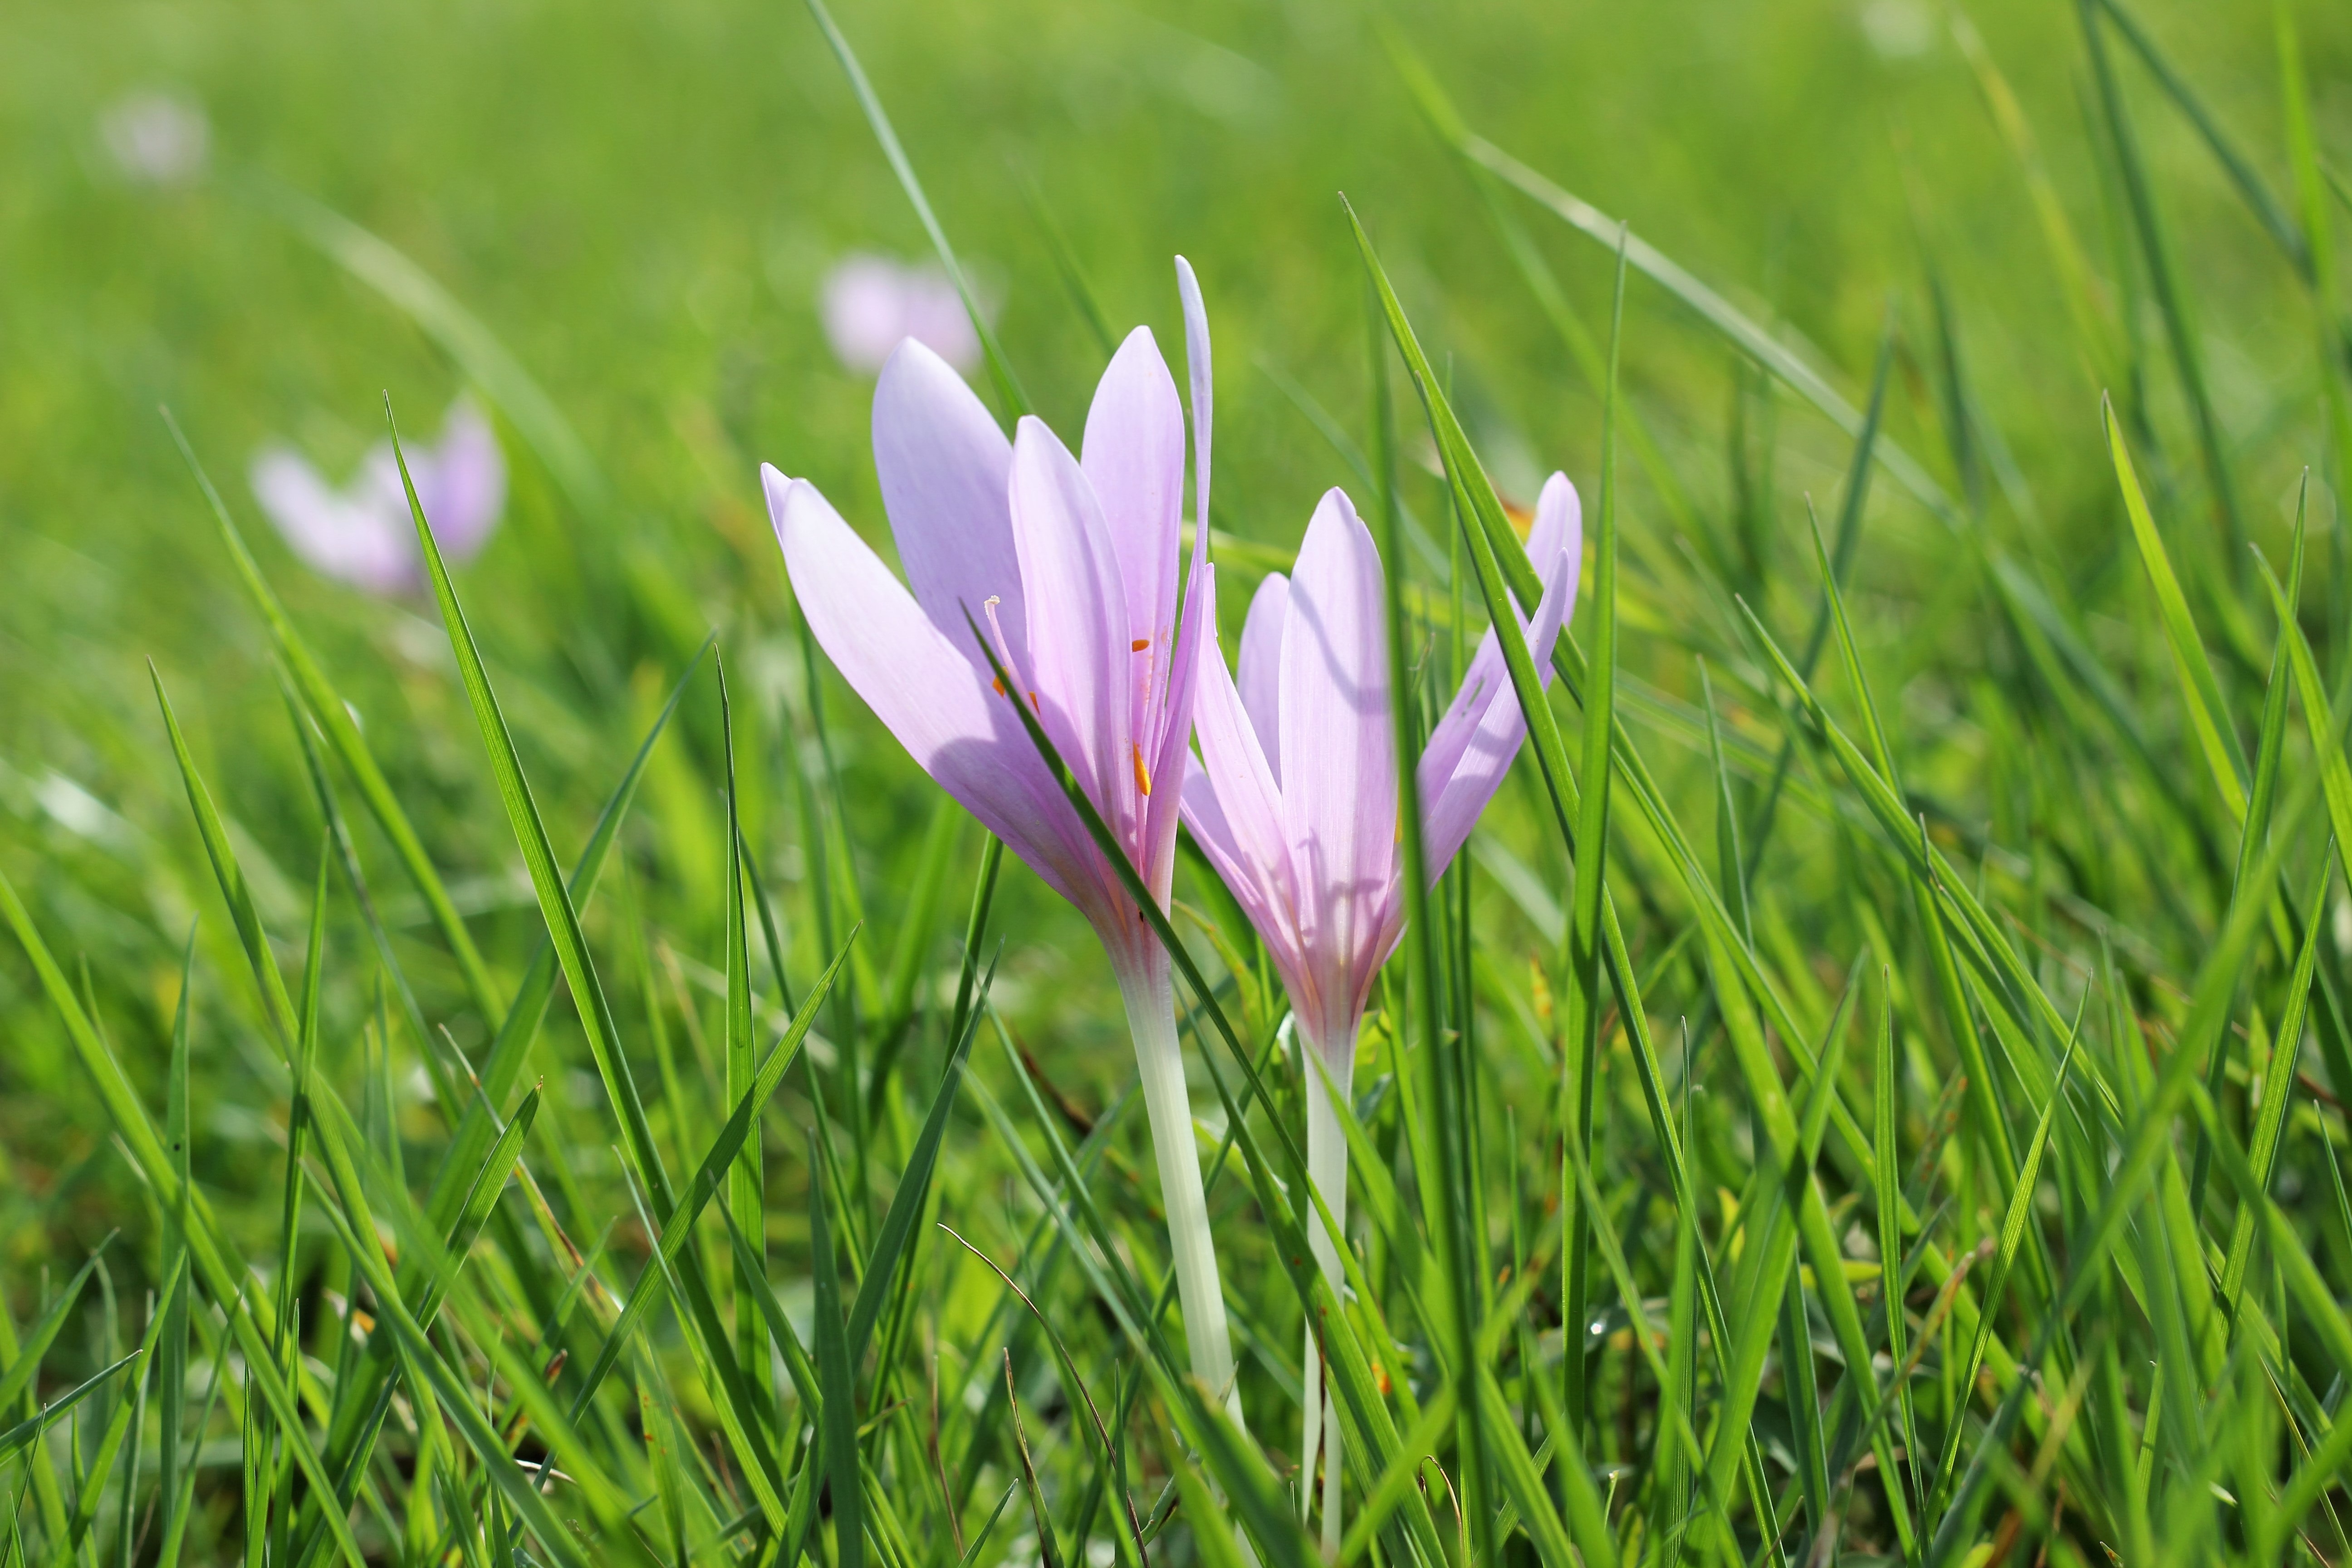
grass, plant, field, lawn, meadow, prairie, flower, spring, green, botany, flora, wildflower, grassland, crocus, gras, macro photography, flowering plant, meadow saffron, grass family, plant stem, land plant